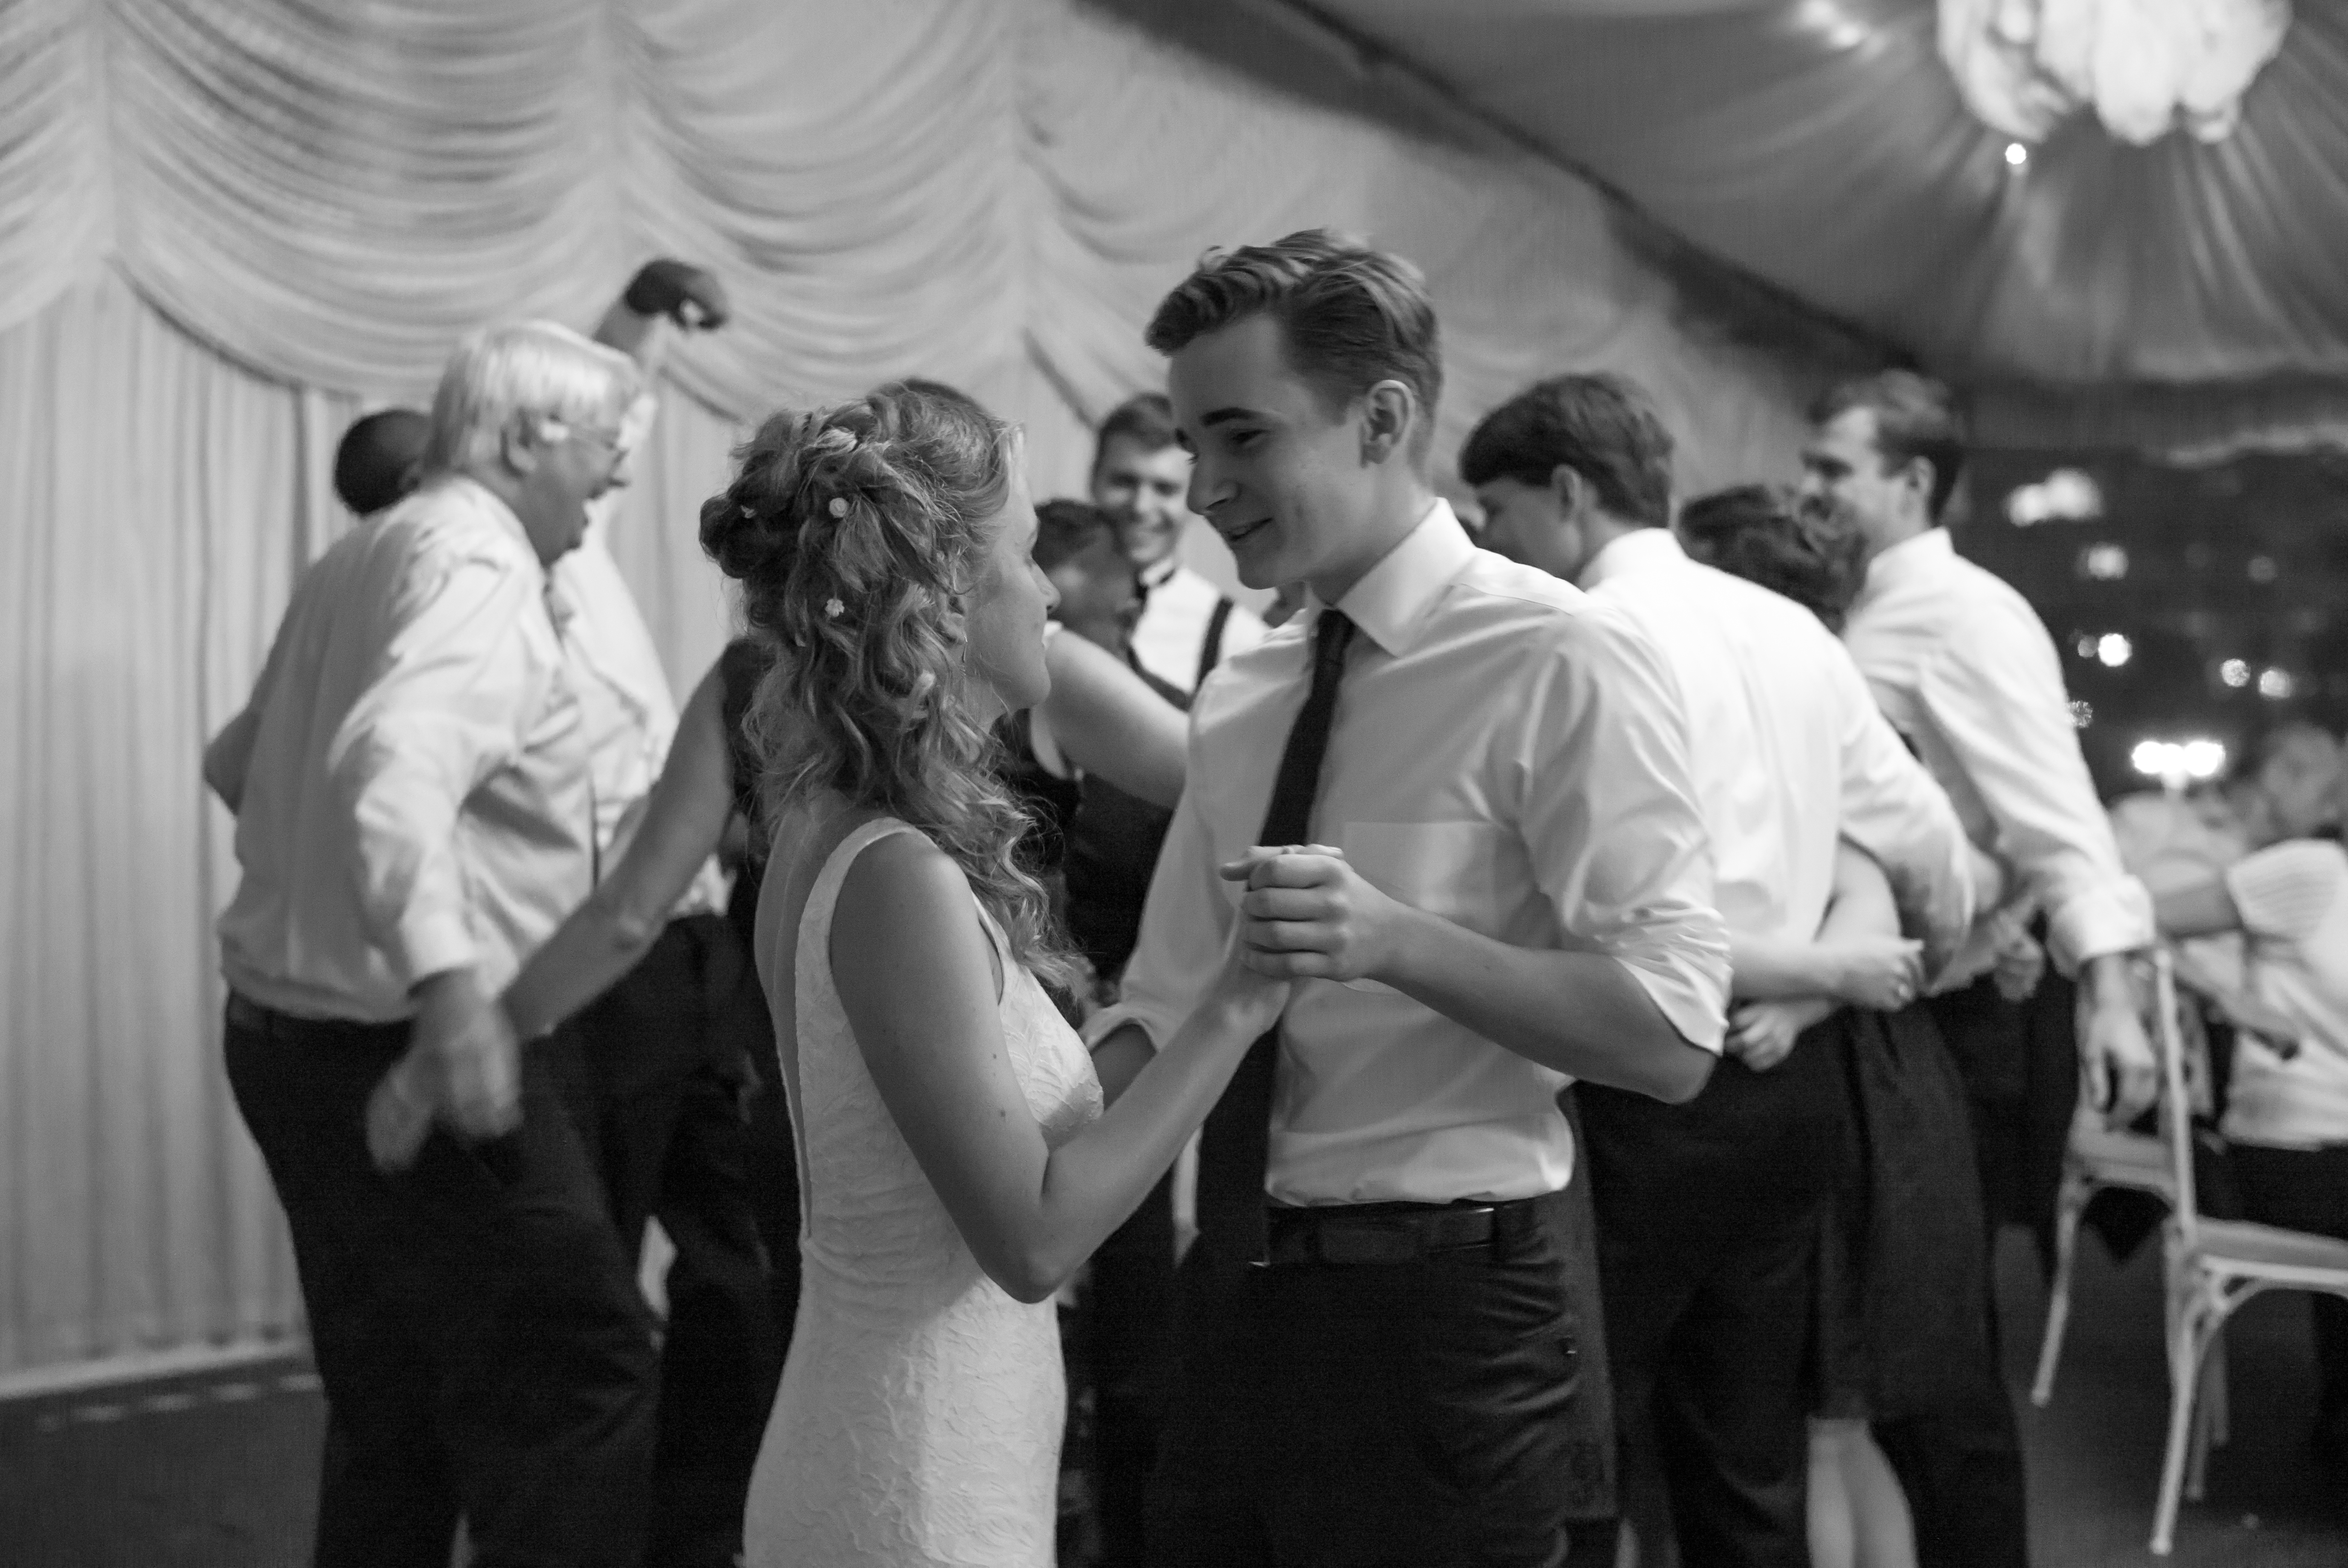
man, black and white, photography, monochrome, wedding, bride, groom, ceremony, photograph, wedding reception, monochrome photography